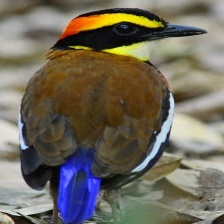
Species: BANDED PITA
Scientific name: HYDRORNIS GUAJANA